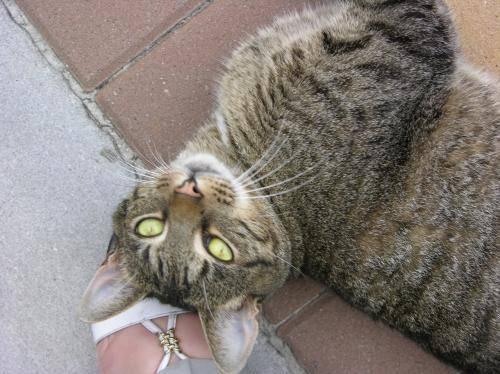
cat